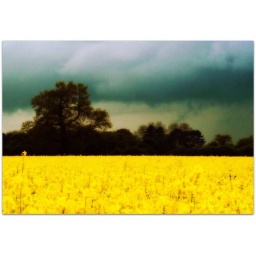
Stormy sky over rape field